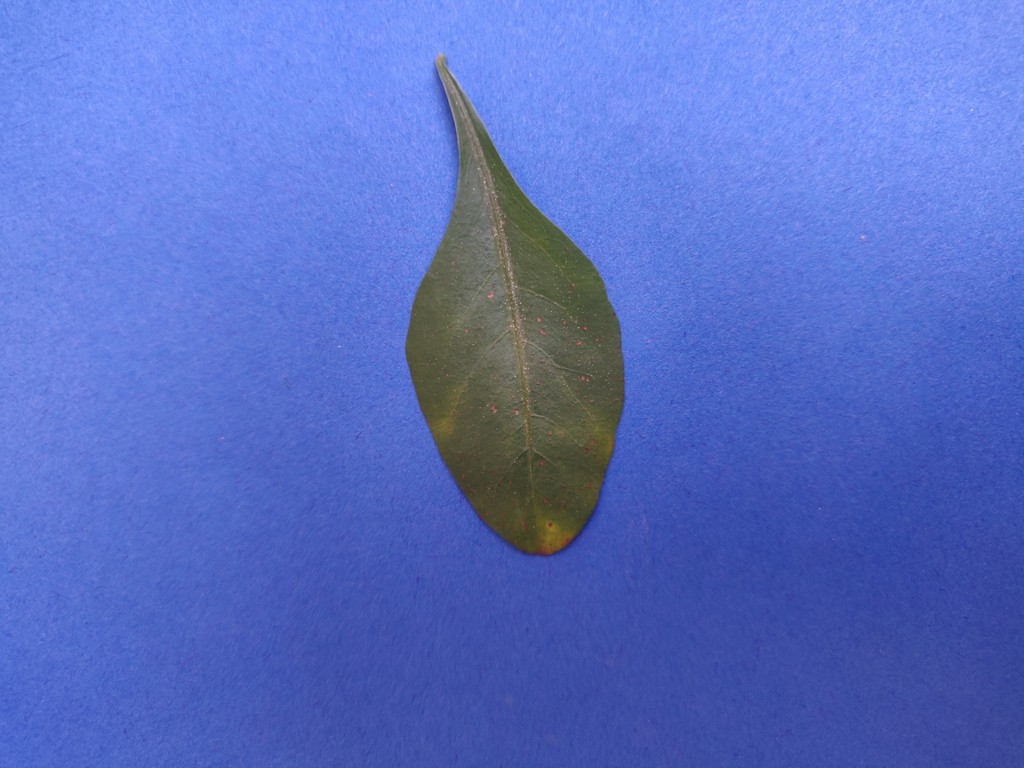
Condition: Unhealthy
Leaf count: single
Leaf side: front